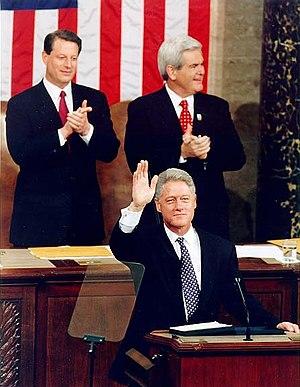
William Jefferson Clinton, dit Bill Clinton [bɪl ˈklɪntən], né le 19 août 1946 à Hope, est un juriste et homme d'État américain, 42ᵉ président des États-Unis en fonction de 1993 à 2001.